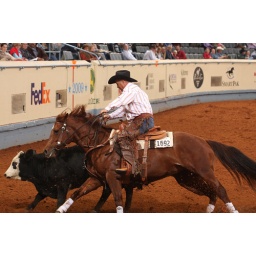
Shiners Madam and AQHA Professional Horseman Kevin Stallings in the November 18 junior working cow horse finals.